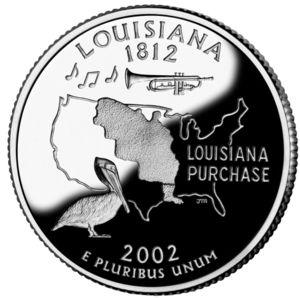
L’Ouest américain, aussi appelé Far-West ou Far West, est une région située à l'ouest des États-Unis. Sa définition a évolué avec le temps, puisque la population de l'époque moderne a colonisé les terres intérieures en se dirigeant vers l'océan Pacifique. Cette colonisation est appelée la conquête de l'Ouest. Le Far West est une région où se développe une société originale, où se croisent des individus d'origines et d'horizon très différents. L'Amérique mythique des montagnes Rocheuses, où s'affrontent les tribus amérindiennes et les pionniers venus fonder les États-Unis est à jamais symbolisée, dans la mémoire des peuples, par des déserts rouges à perte de vue et des montagnes sculptées par l'érosion.
La Louisiane ou Louisiane française était un territoire de la Nouvelle-France, espace contrôlé par les Français en Amérique du Nord, aux XVIIᵉ et XVIIIᵉ siècles. Elle fut baptisée en l'honneur du roi Louis XIV par l'explorateur Cavelier de La Salle. Immense espace allant des Grands Lacs au golfe du Mexique, elle était divisée en deux secteurs appelés « Haute-Louisiane » et « Basse-Louisiane ». Le fleuve Mississippi constituait l'épine dorsale de la colonie.